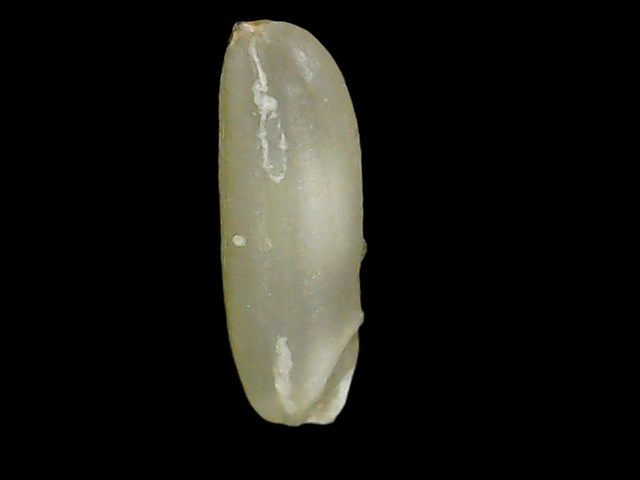
Rice variety: Binadhan21